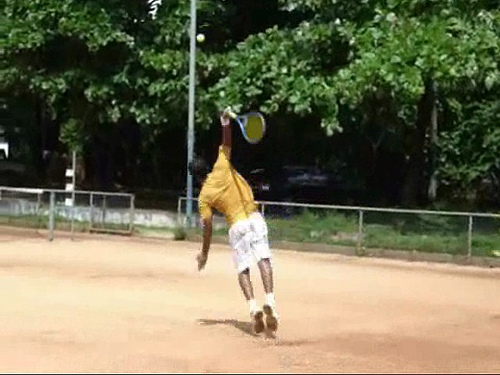
người đàn ông áo vàng đang chơi tennis trên sân